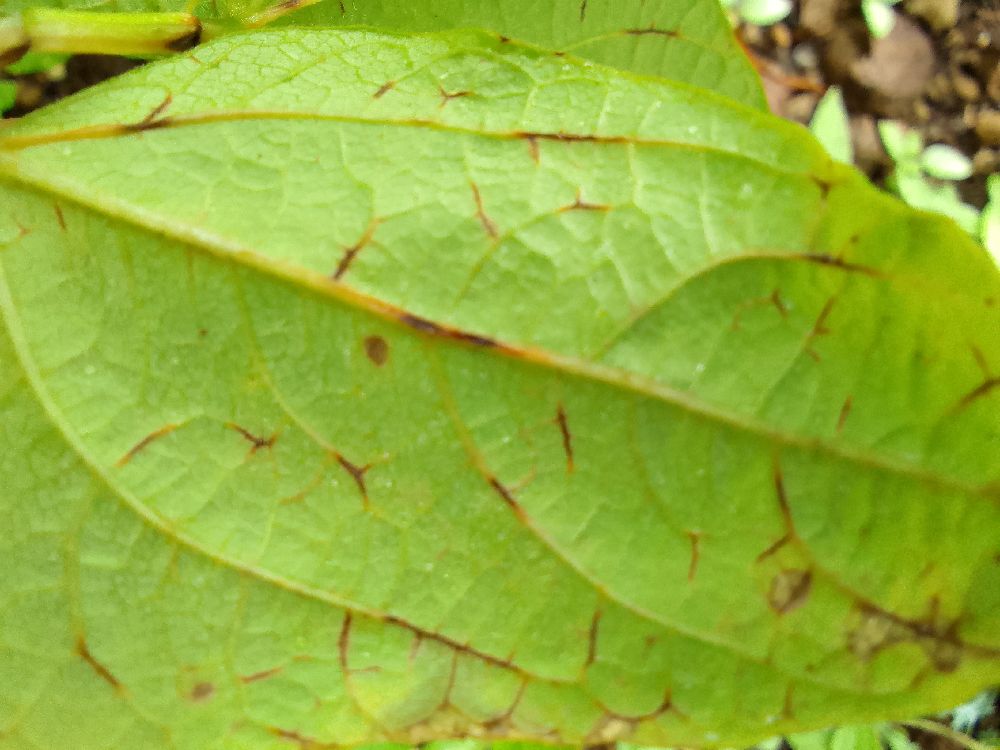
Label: anthracnose